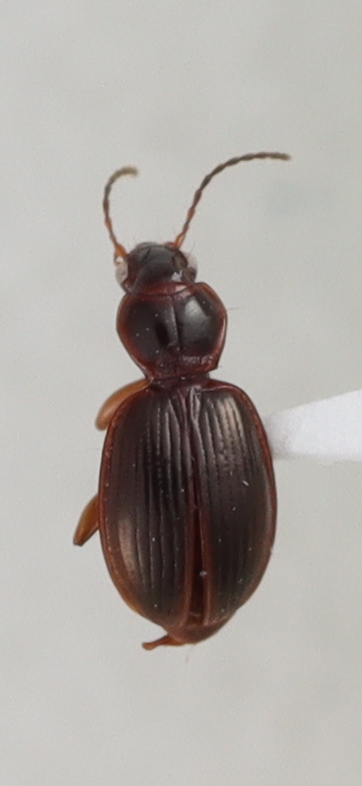
Scientific name: Mecyclothorax konanus
Plot: 14
Trap: S
Collected: 20190703